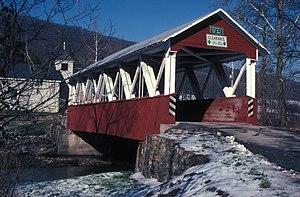
Cromwell Township est un township situé au sud-est de la partie centrale du comté de Huntingdon, en Pennsylvanie, aux États-Unis. En 2010, il comptait une population de 1 510 habitants.